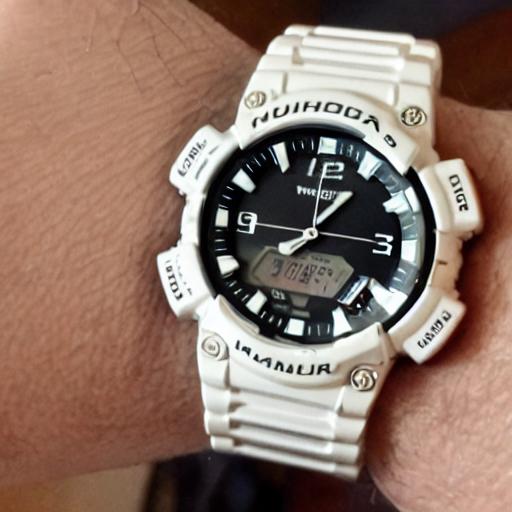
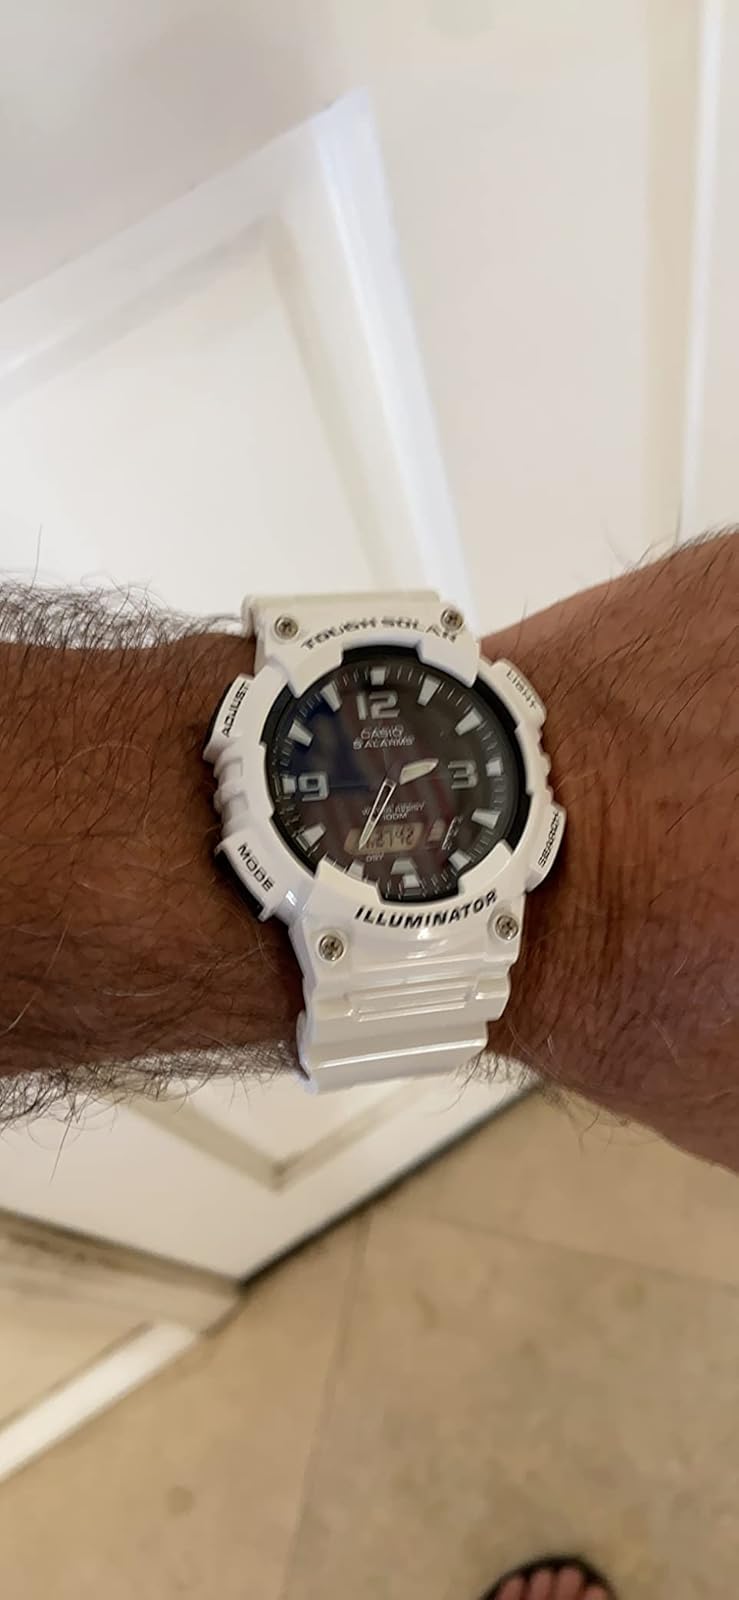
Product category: accessories_watch
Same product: no